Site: brandenburg
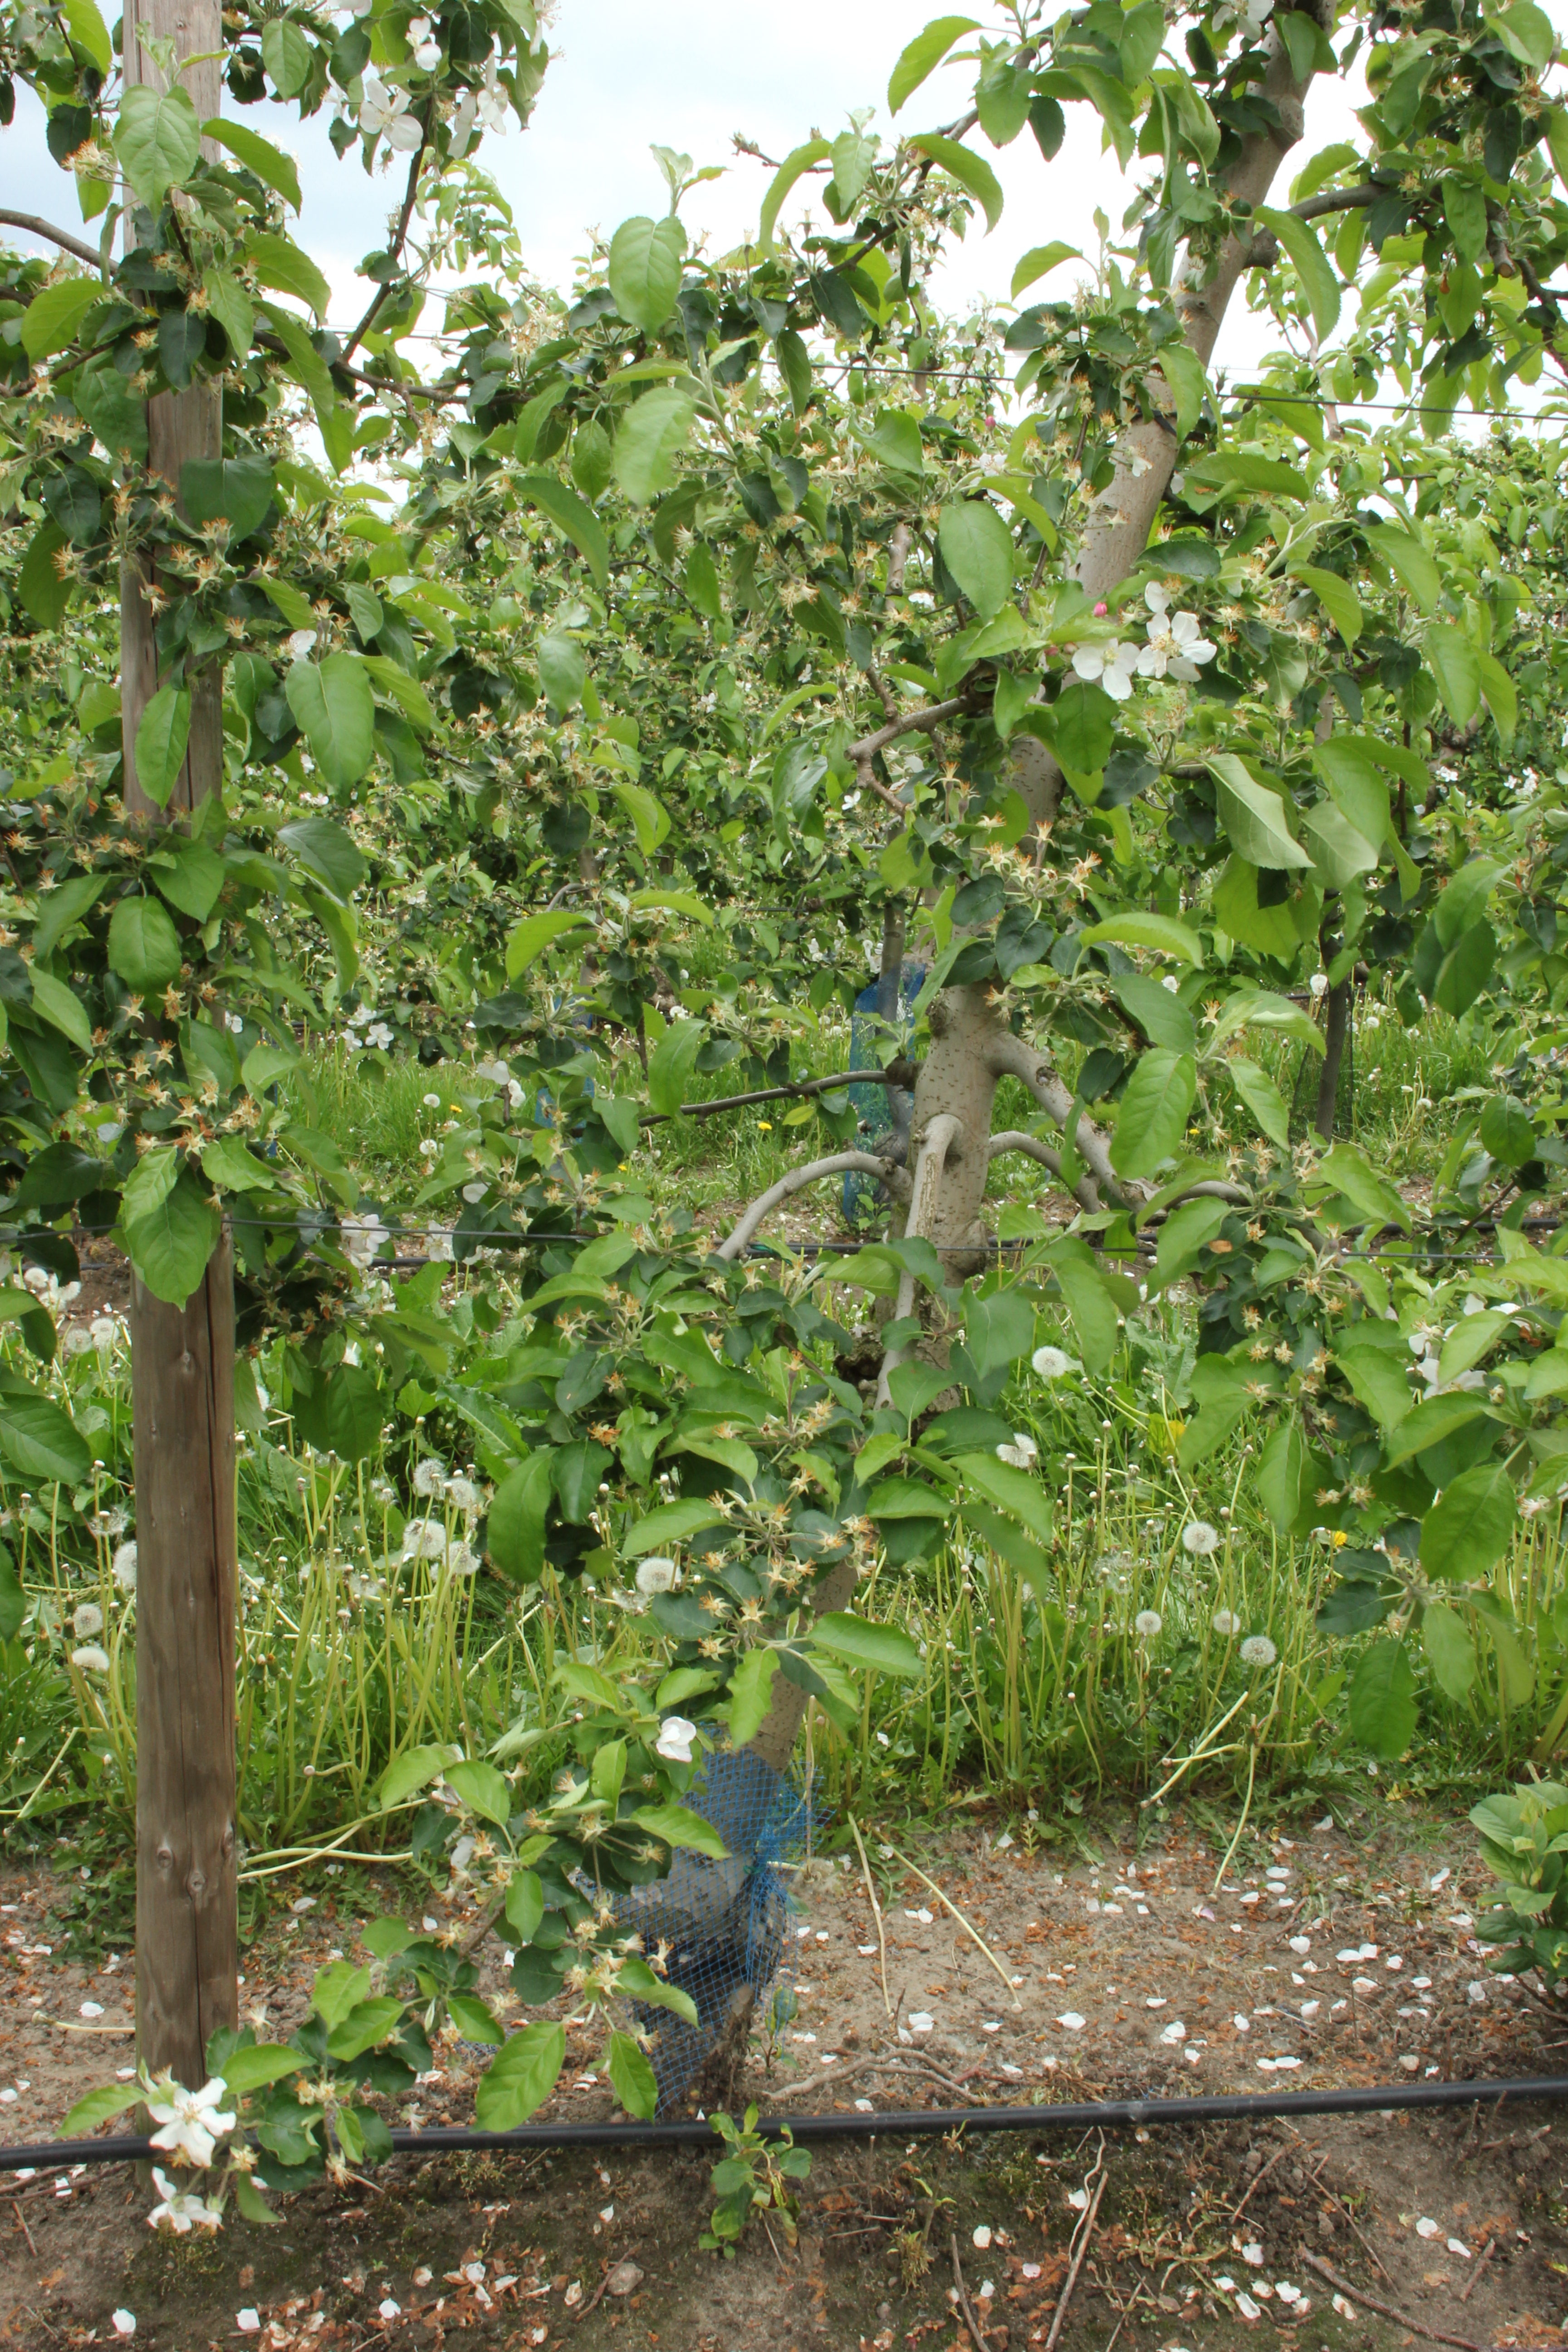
Growth stage (BBCH 67): Flowering